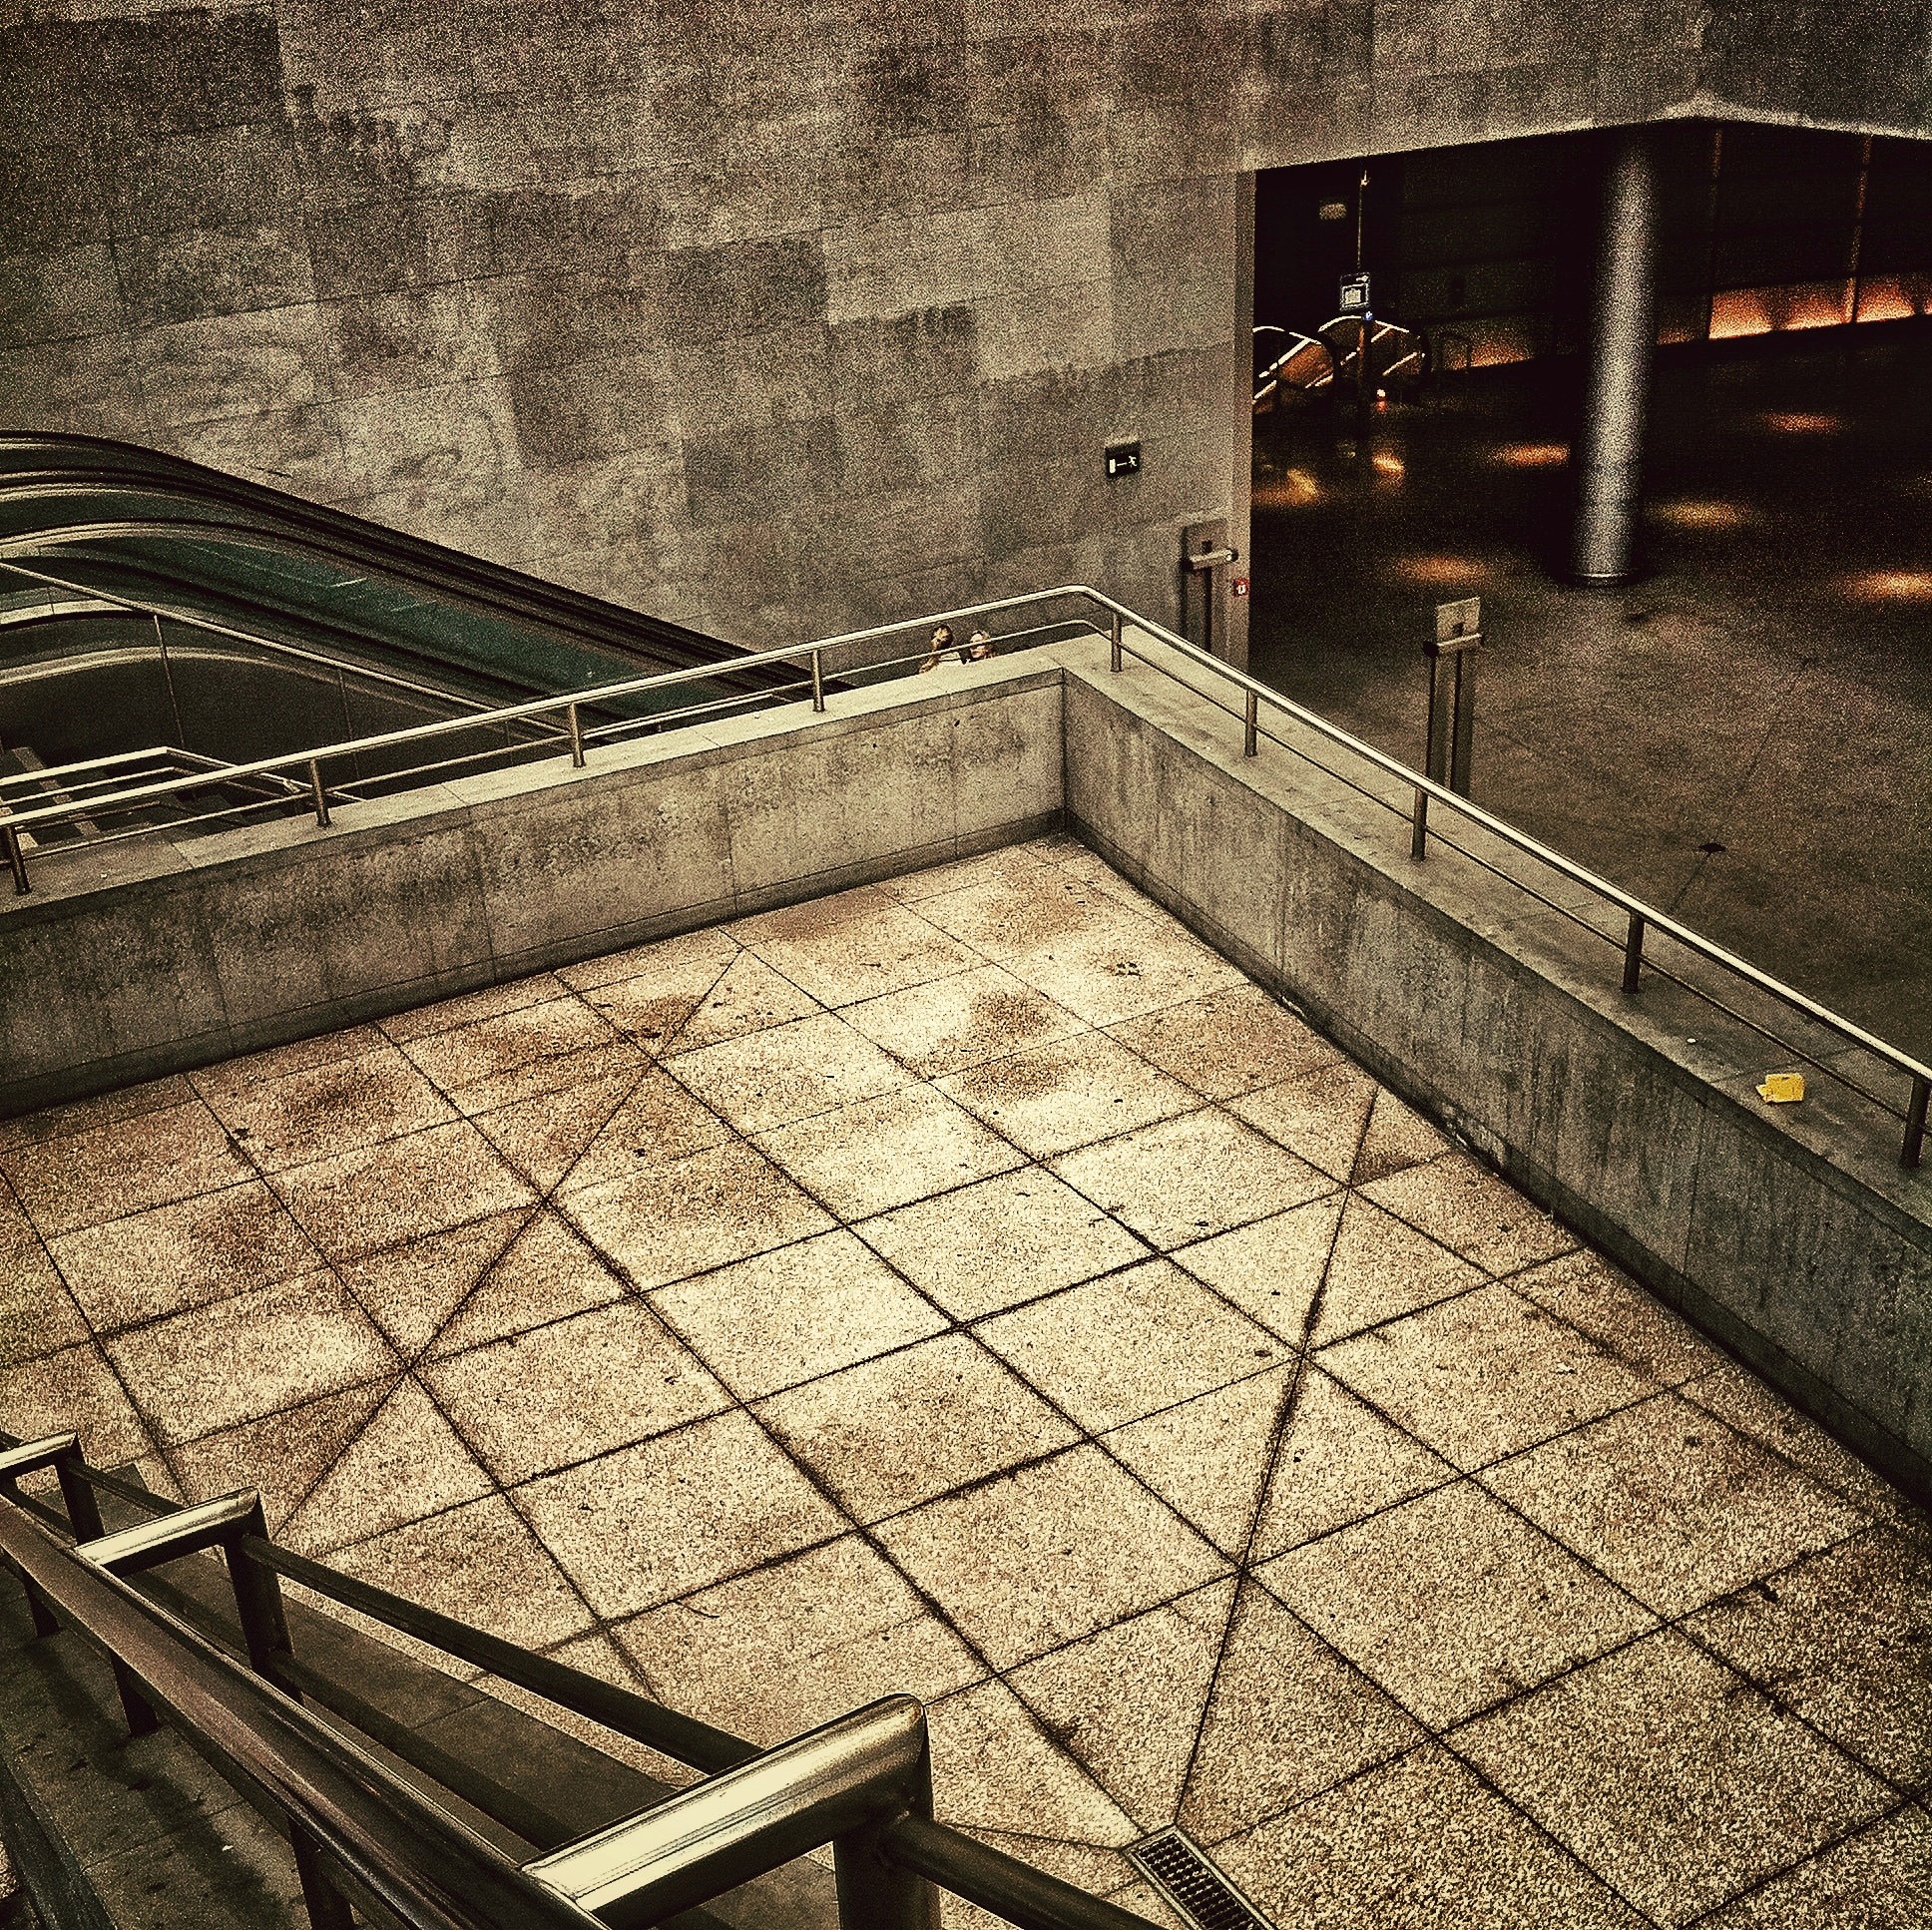
architecture, wood, floor, wall, train, subway, metro, berlin, shape, potsdam, flooring, urban area, potsdam place